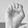
ASL letter: E